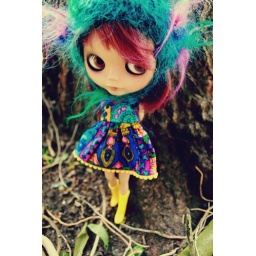
I put Chaplin in this Awesome Dollicious dress an Bambina Carabina Elletroshock hat today, and she ROCKS it!